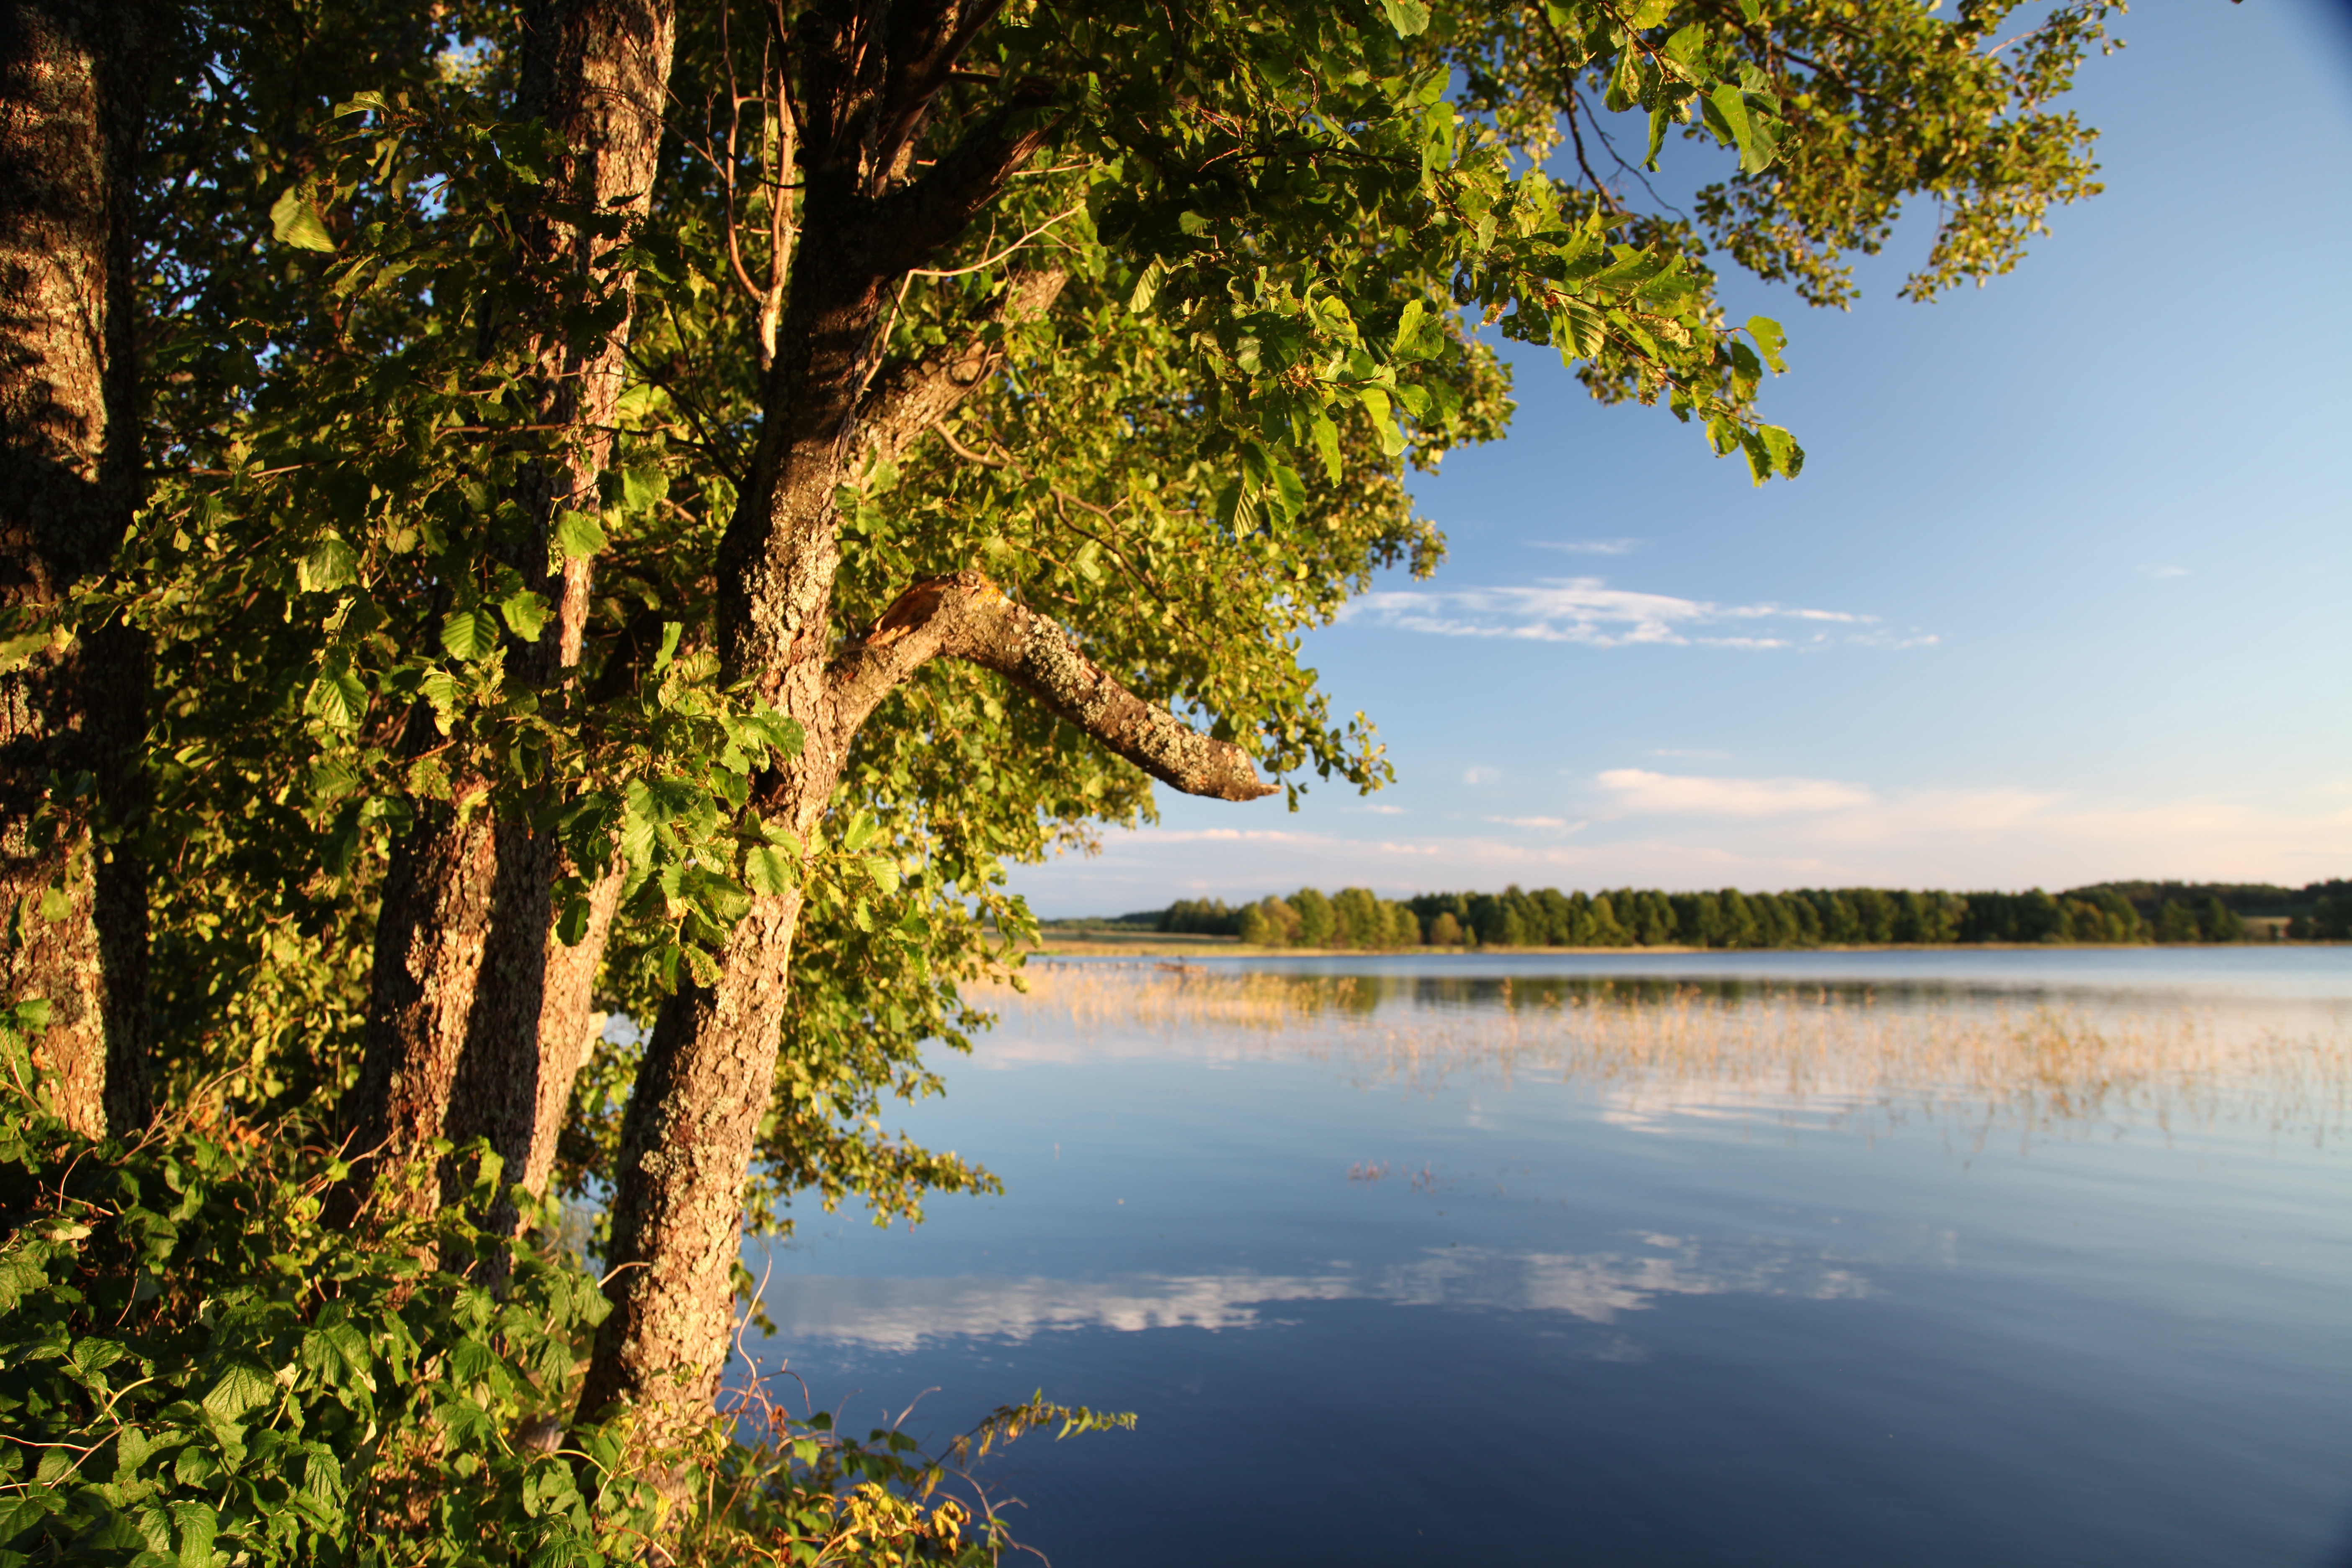
beach, landscape, tree, water, nature, branch, plant, sunlight, morning, leaf, lake, river, summer, reflection, autumn, season, body of water, woody plant